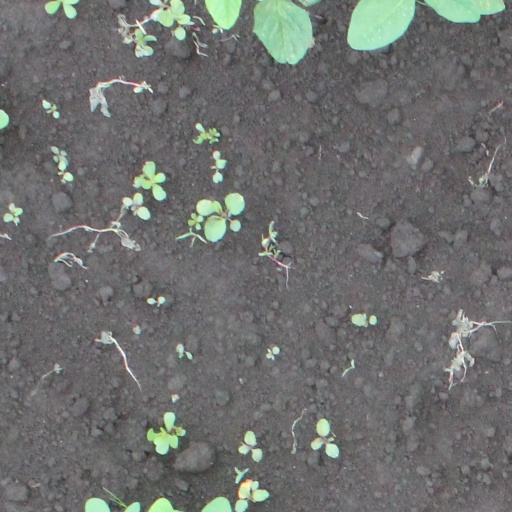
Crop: soybean